Music

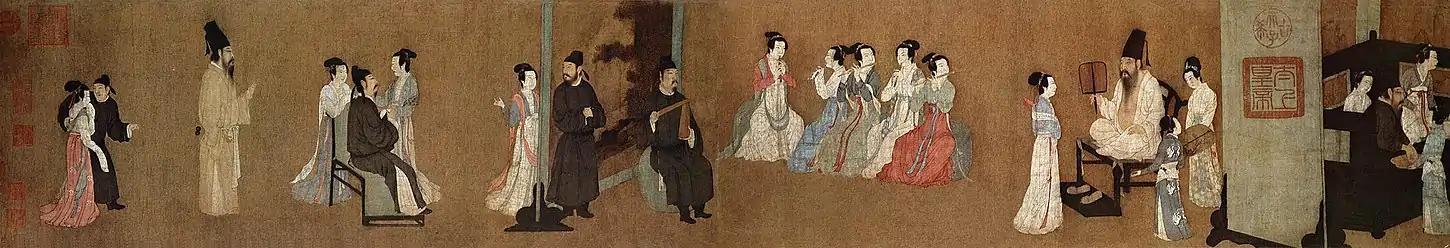
Song dynasty (960–1279) painting, "Night Revels of Han Xizai", showing Chinese musicians entertaining guests at a party in a 10th-century household

Harmony refers to the "vertical" sounds of pitches in music, which means pitches that are played or sung together at the same time creates a chord. Usually, this means the notes are played at the same time, although harmony may also be implied by a melody that outlines a harmonic structure (i.e., by using melody notes that are played one after the other, outlining the notes of a chord). In music written using the system of major-minor tonality ("keys"), which includes most classical music written from 1600 to 1900 and most Western pop, rock, and traditional music, the key of a piece determines the "home note" or tonic to which the piece generally resolves, and the character (e.g. major or minor) of the scale in use. Simple classical pieces and many pop and traditional music songs are written so that all the music is in a single key. More complex Classical, pop, and traditional music songs and pieces may have two keys (and in some cases three or more keys). Classical music from the Romantic era (written from about 1820–1900) often contains multiple keys, as does jazz, especially Bebop jazz from the 1940s, in which the key or "home note" of a song may change every four bars or even every two bars.